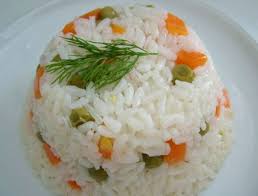
Yemek: pirinc_pilavi